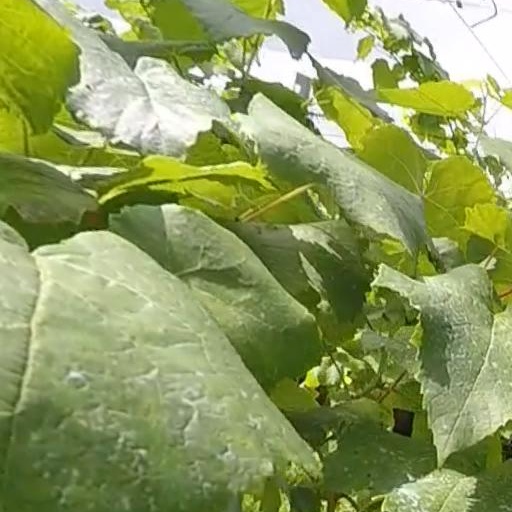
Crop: grape